2nd Ring Road

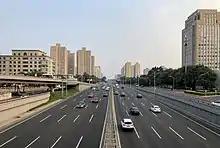
2nd Ring Road in Xicheng District

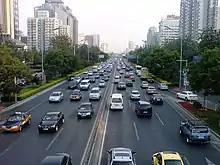
Eastern segment in 2009

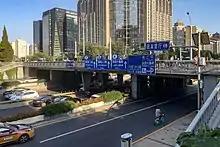
Dongzhimen Bridge on the 2nd Ring Road in 2020

The 2nd Ring Road is the innermost ring road highway which encircles the city center of Beijing, People's Republic of China. (The first ring road had been a circular tram route.)